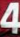
Number: 4